Odessa Operation (1920)

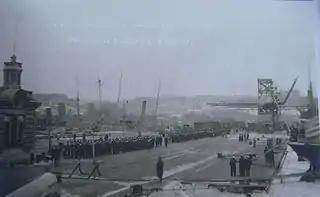
British troops in Odessa port, February 1920

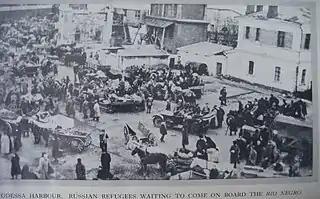
Russian refugees waiting to come on board the "Rio Negro"

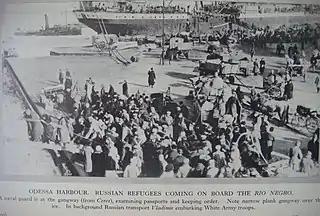
Russian refugees coming on board the "Rio Negro"

Aware of the desperate situation, the command of the AFSR in Odessa had started an evacuation over the Black Sea on 3 February.